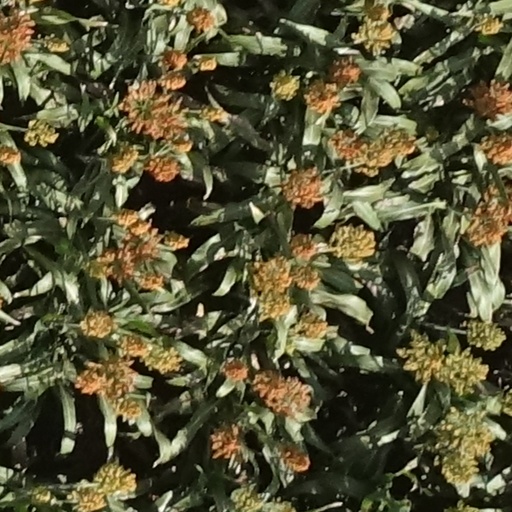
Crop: sorghum